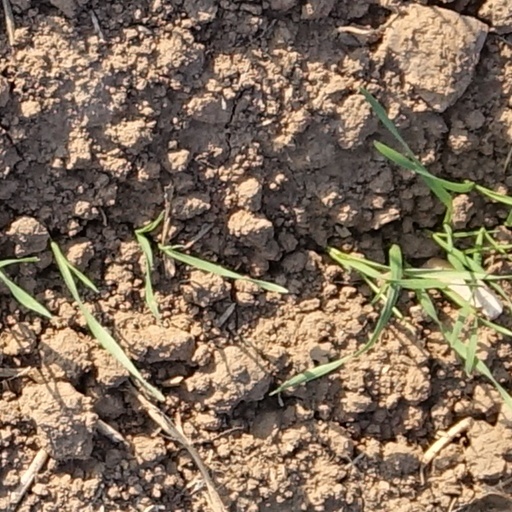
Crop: wheat